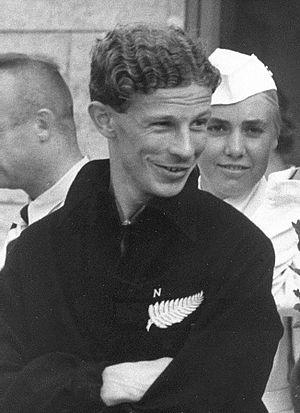
John "Jack" Edward Lovelock est un athlète néo-zélandais, spécialiste du demi-fond, champion olympique sur 1 500 m.